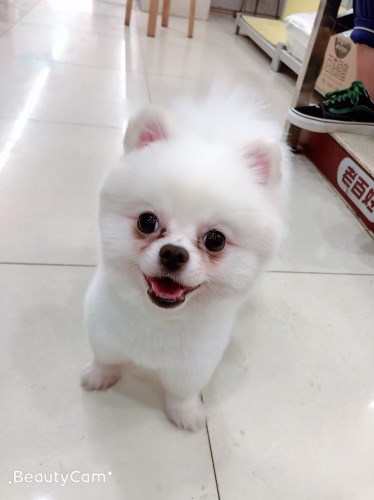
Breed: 1936-n000005-Pomeranian